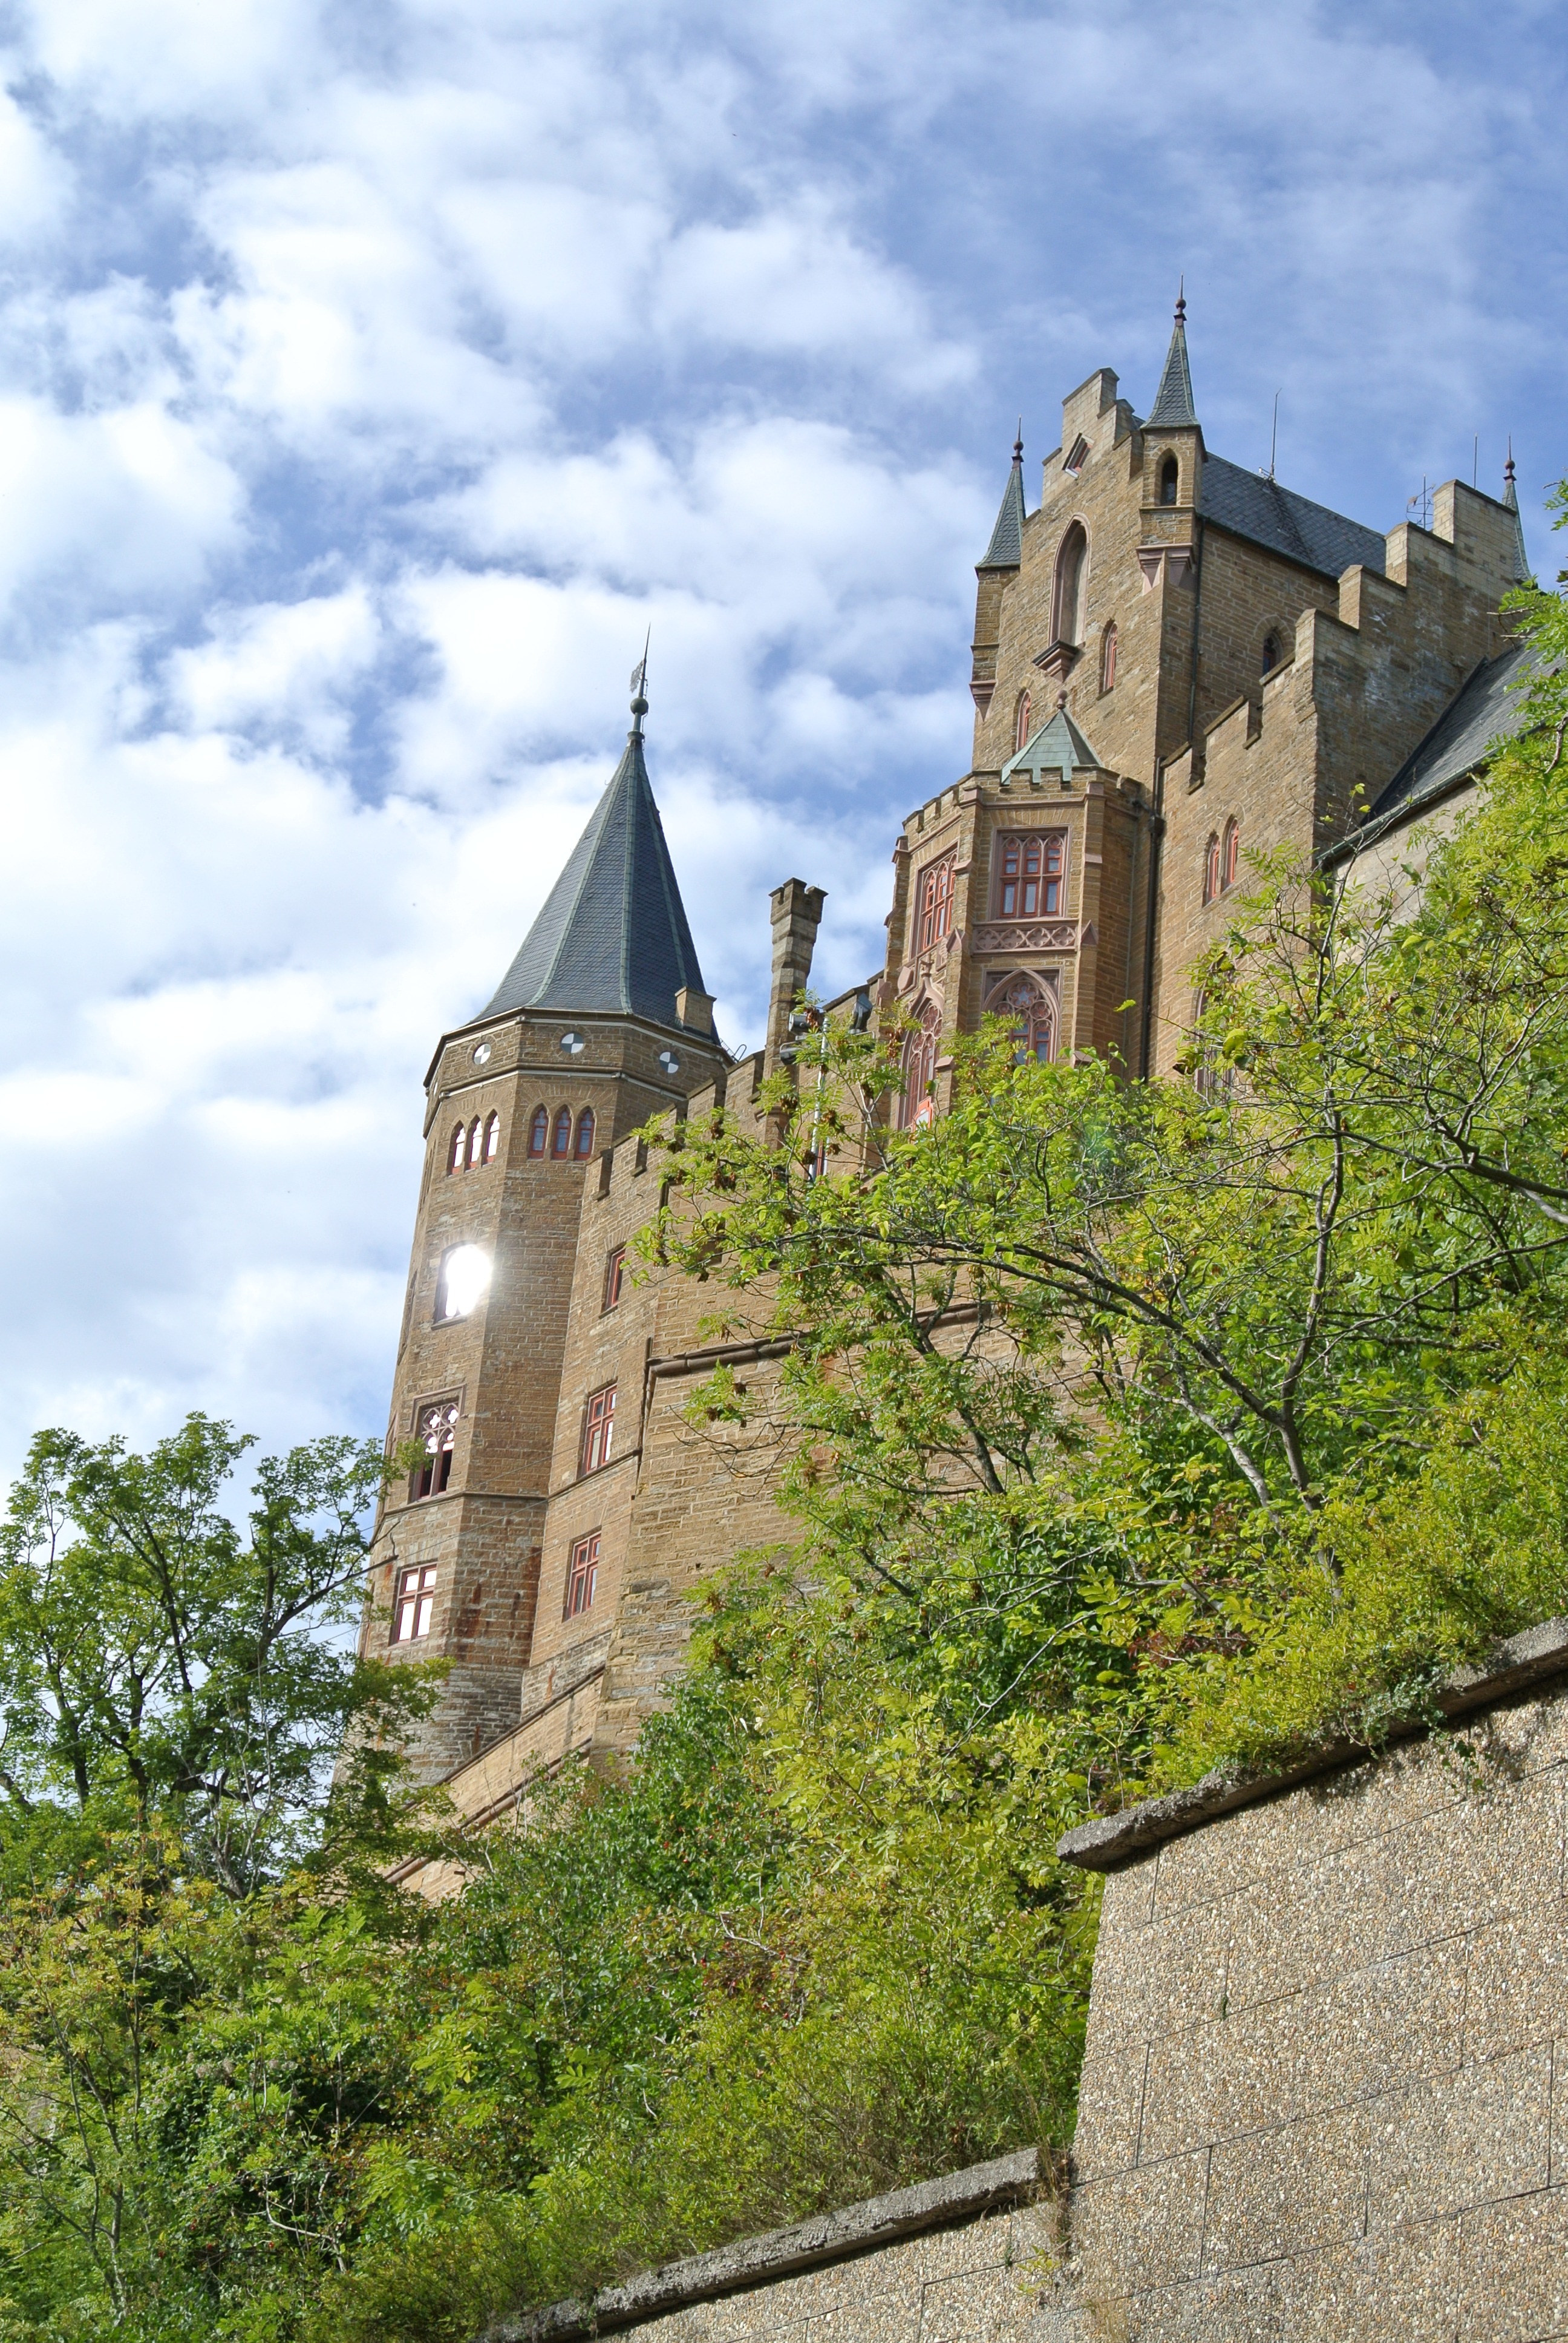
sky, town, building, chateau, village, tower, castle, church, fortification, tourism, waterway, place of worship, monastery, abbey, castles, lichtenstein, middle ages, rural area, burgruine, water castle